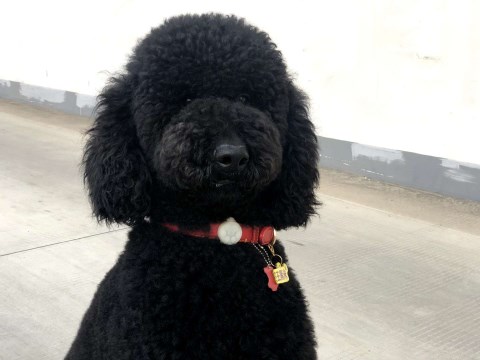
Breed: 316-n000118-standard_poodle